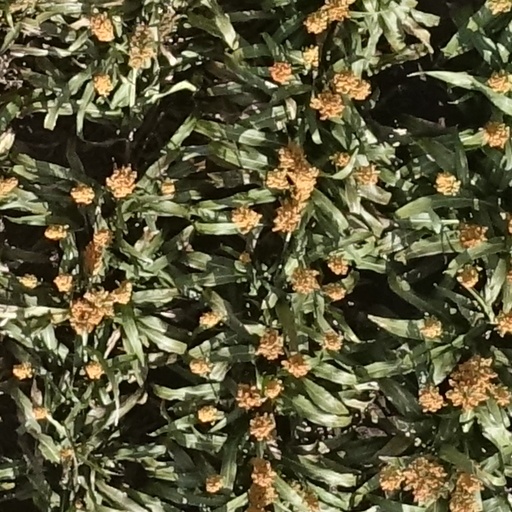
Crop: sorghum